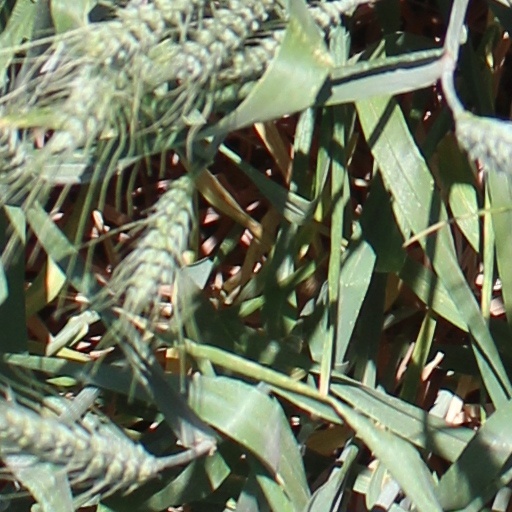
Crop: wheat